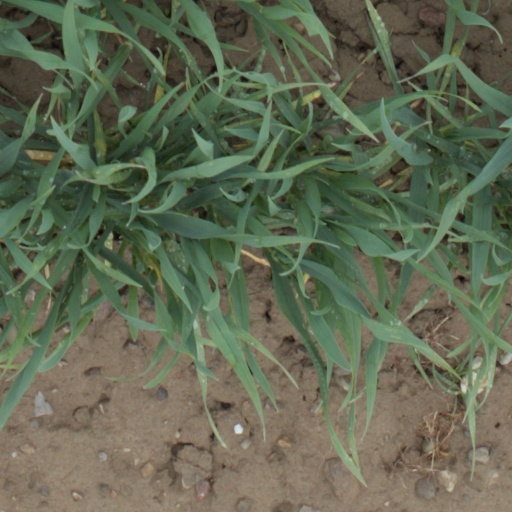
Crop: wheat